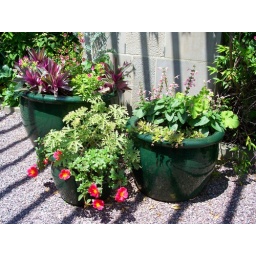
pots of plants in the National Botanical gardens